Mug Travel

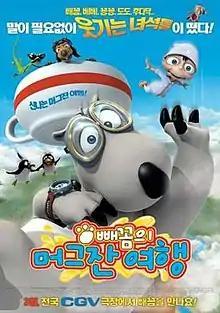
Theatrical poster

Mug Travel, known as My Friend Bernard in English, is a 2007 South Korean computer-animated film, directed by Lim Ah-ron and based on his animated TV series, "Bernard".